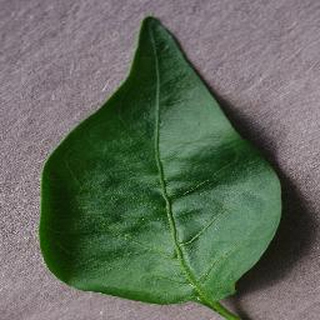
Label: healthy_bell_pepper